Pelang

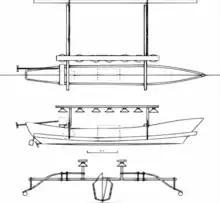
A pelang that has been fitted with lamps and generator for light fishing.

There are also pelang that are equipped with lamps and electric generators for light fishing. Lights were used to attract fish for improving the quantity of the catch. The raw material is marine plywood with a length of about 7 m.